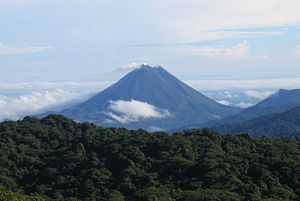
Volcán Arenal
Volcán Arenal set fra Monteverde
Volcán Arenal er en vulkan i Costa Rica nær byen La Fortuna. Vulkanen er 1657 meter høj og ligger ved siden af Lago Arenal, som er en stor kunstig sø, og drivkraft bag et vandkraftværk.